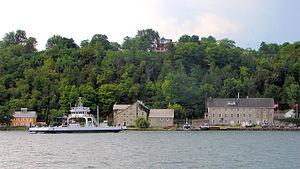
Le comté de Prince Edward est une municipalité rurale de l'Ontario. Au recensement de 2006, on y dénombrait une population de 25 496 habitants.